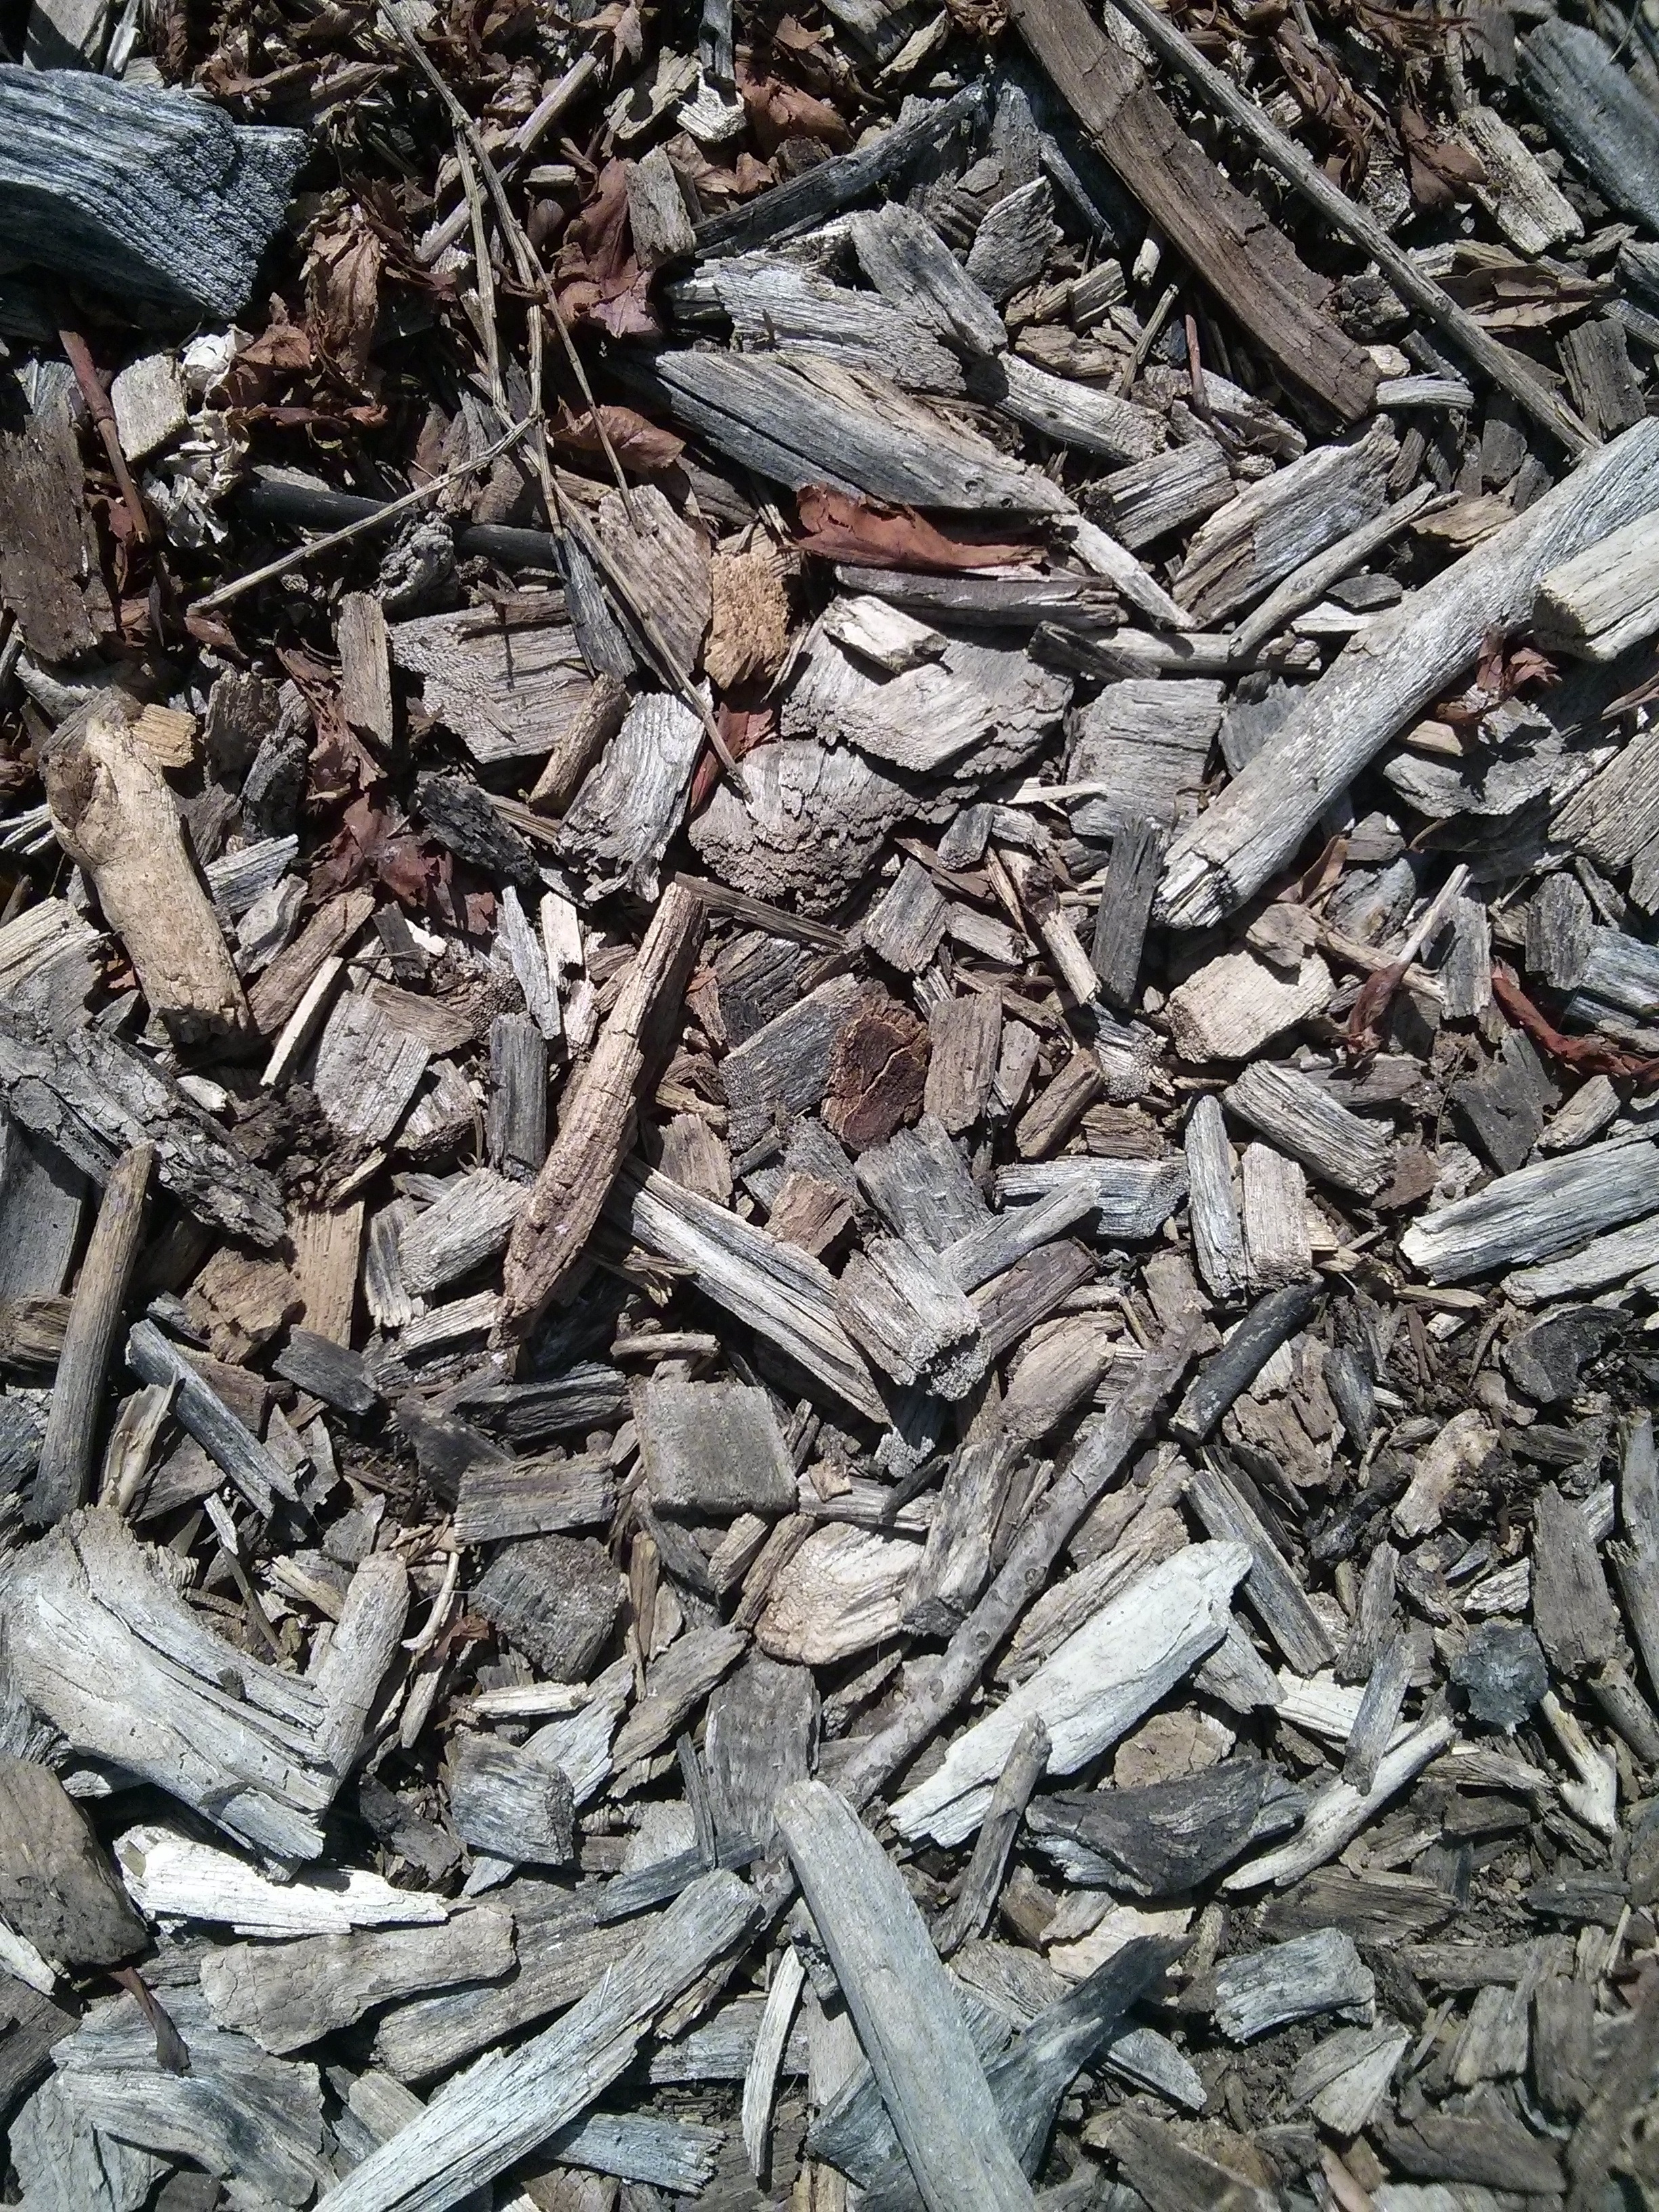
tree, branch, wood, track, bark, soil, material, rubble, scrap, wood chips, geological phenomenon